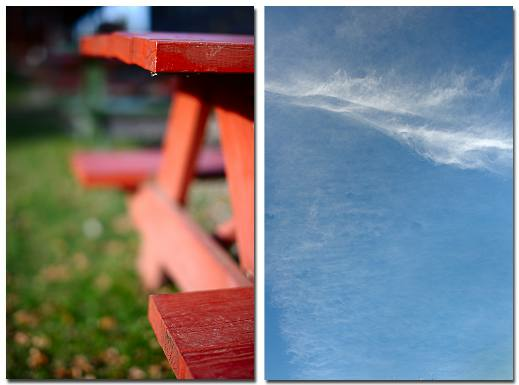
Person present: No